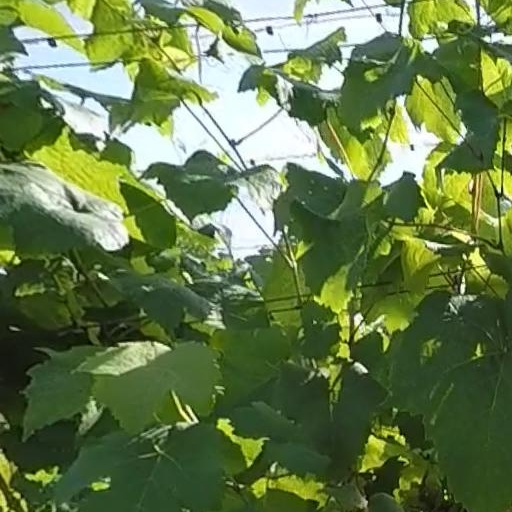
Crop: grape